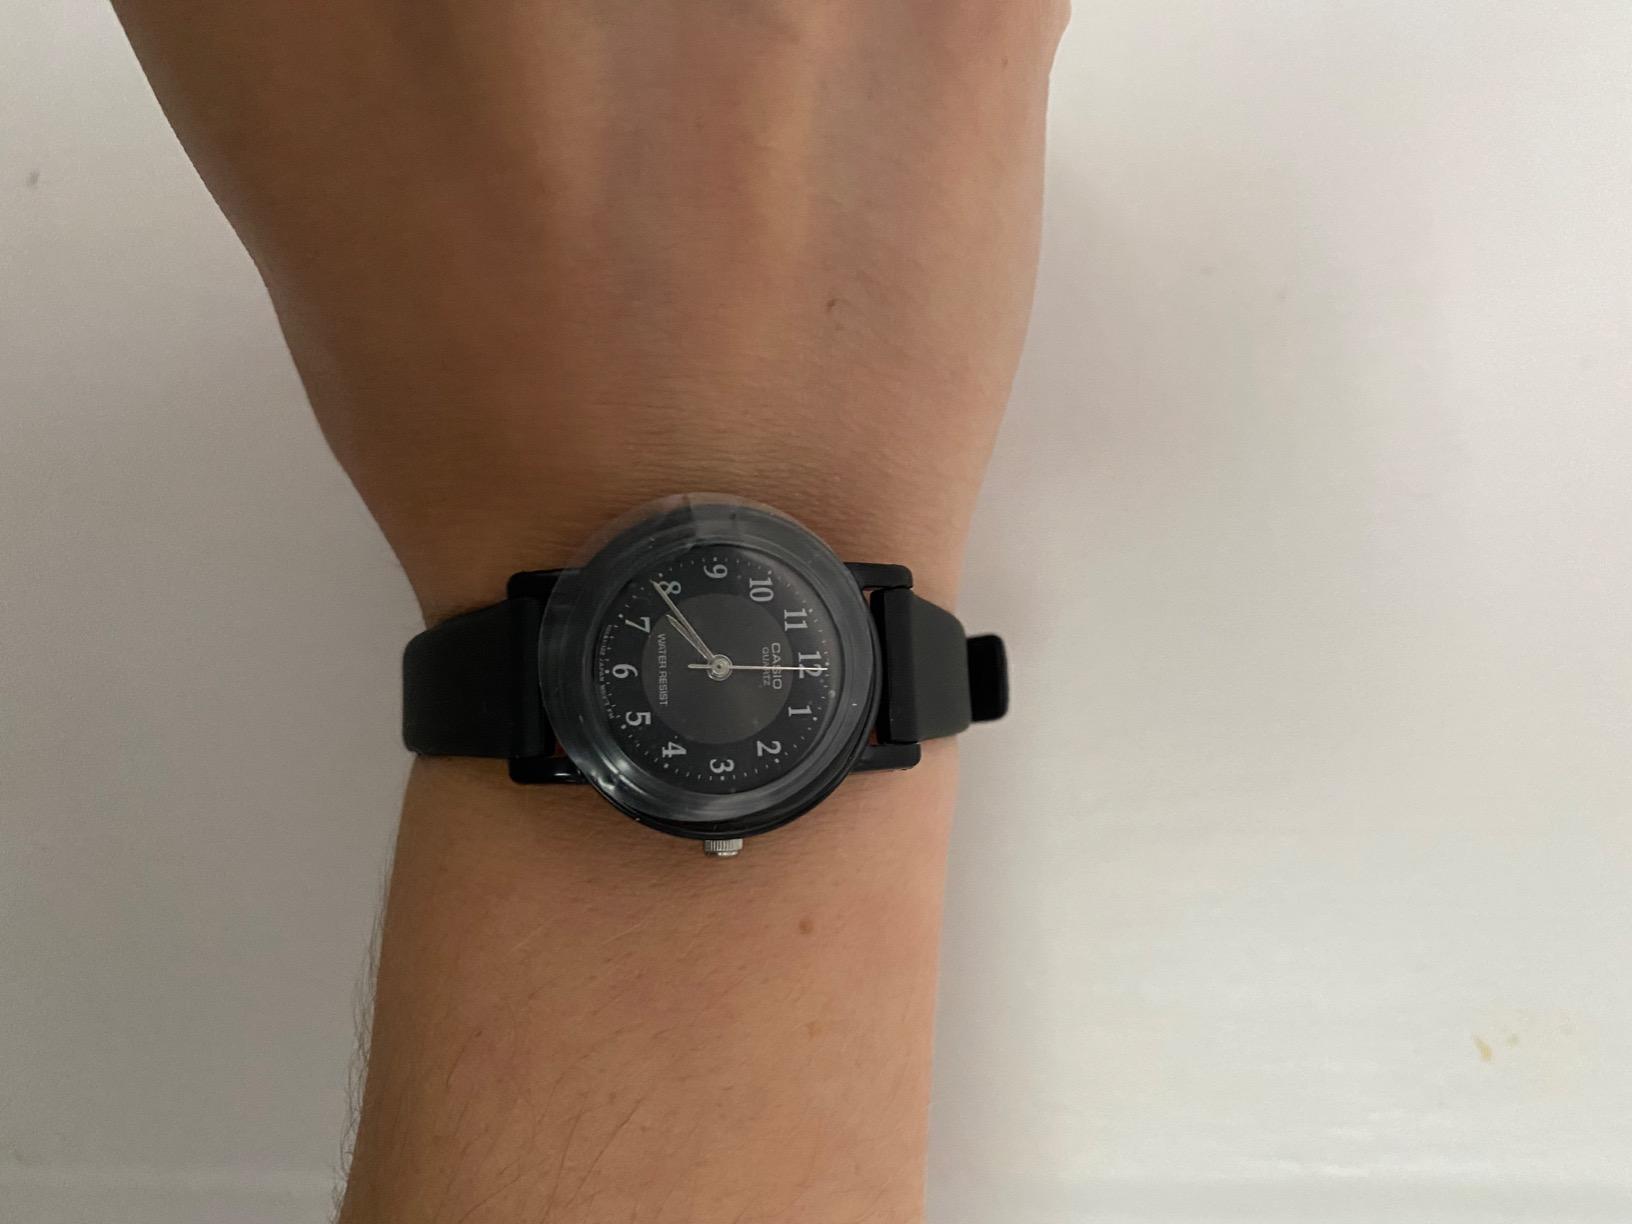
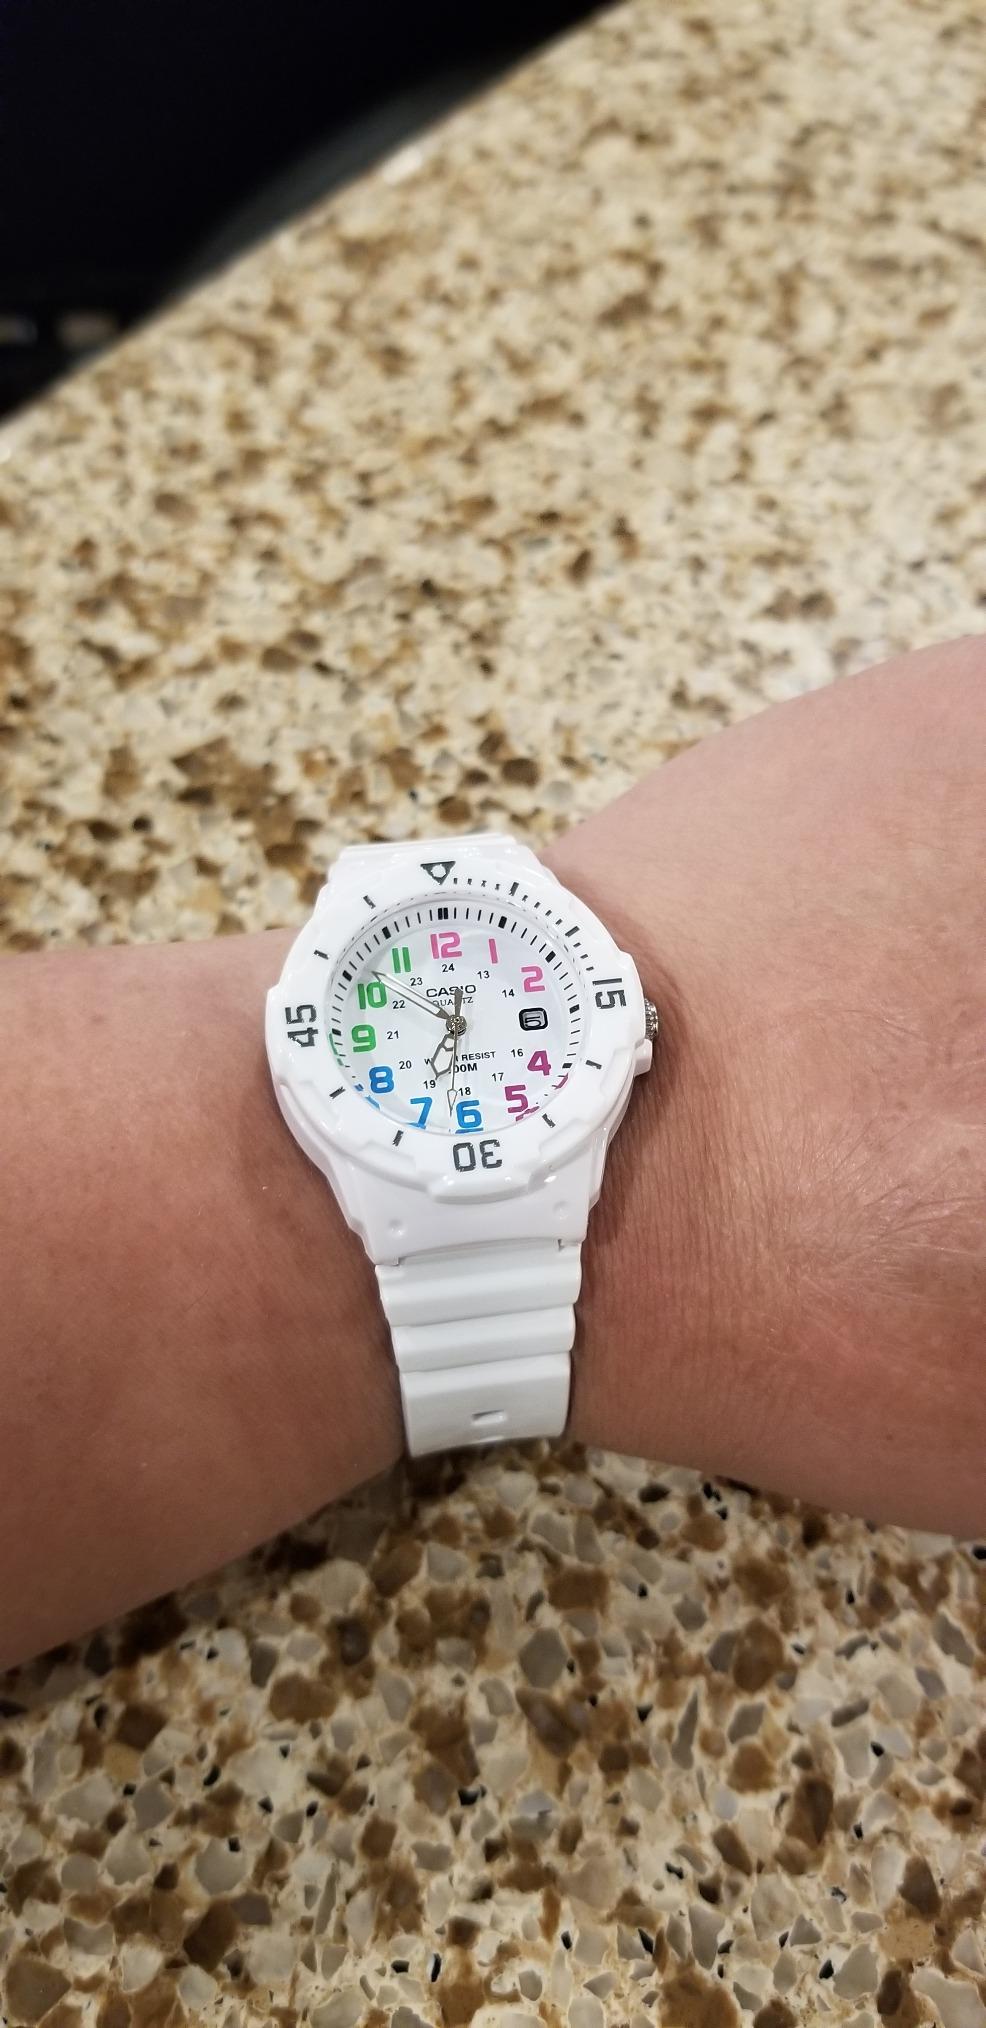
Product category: accessories_watch
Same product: no